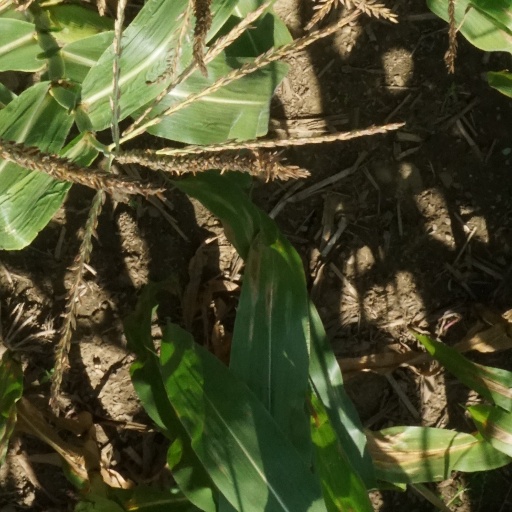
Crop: maize; corn